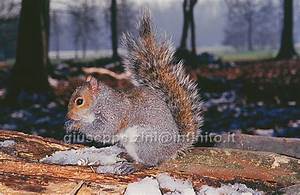
Label: squirrel